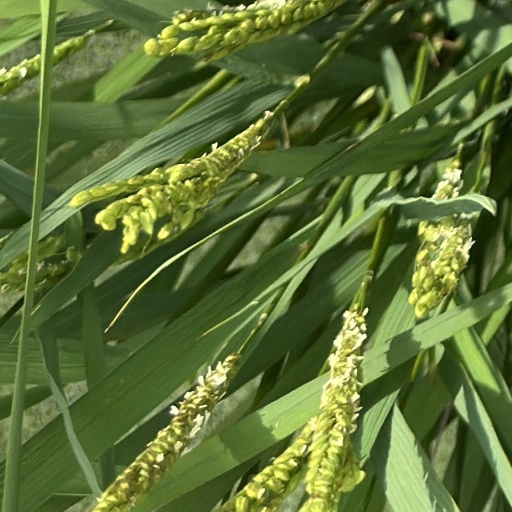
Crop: rice